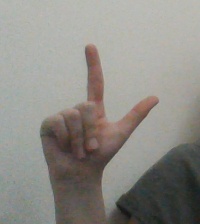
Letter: laam